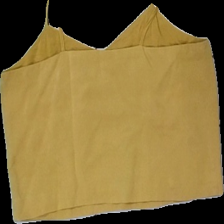
View: back
Type: Top
Category: Ladies
Brand: H&M
Colors: Yellow
Material: 53% cotton, 47% wool
Cut: Regular, V-collar, Cropped
Size: 38
Season: All
Smell: Minor
Price range: 50-100
Recommended usage: Reuse
Comment: Mustard yellow